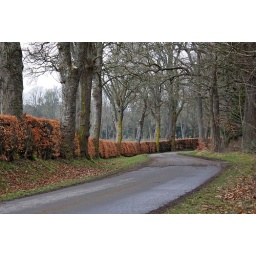
The road into the Estate lined by trees and beech hedging.